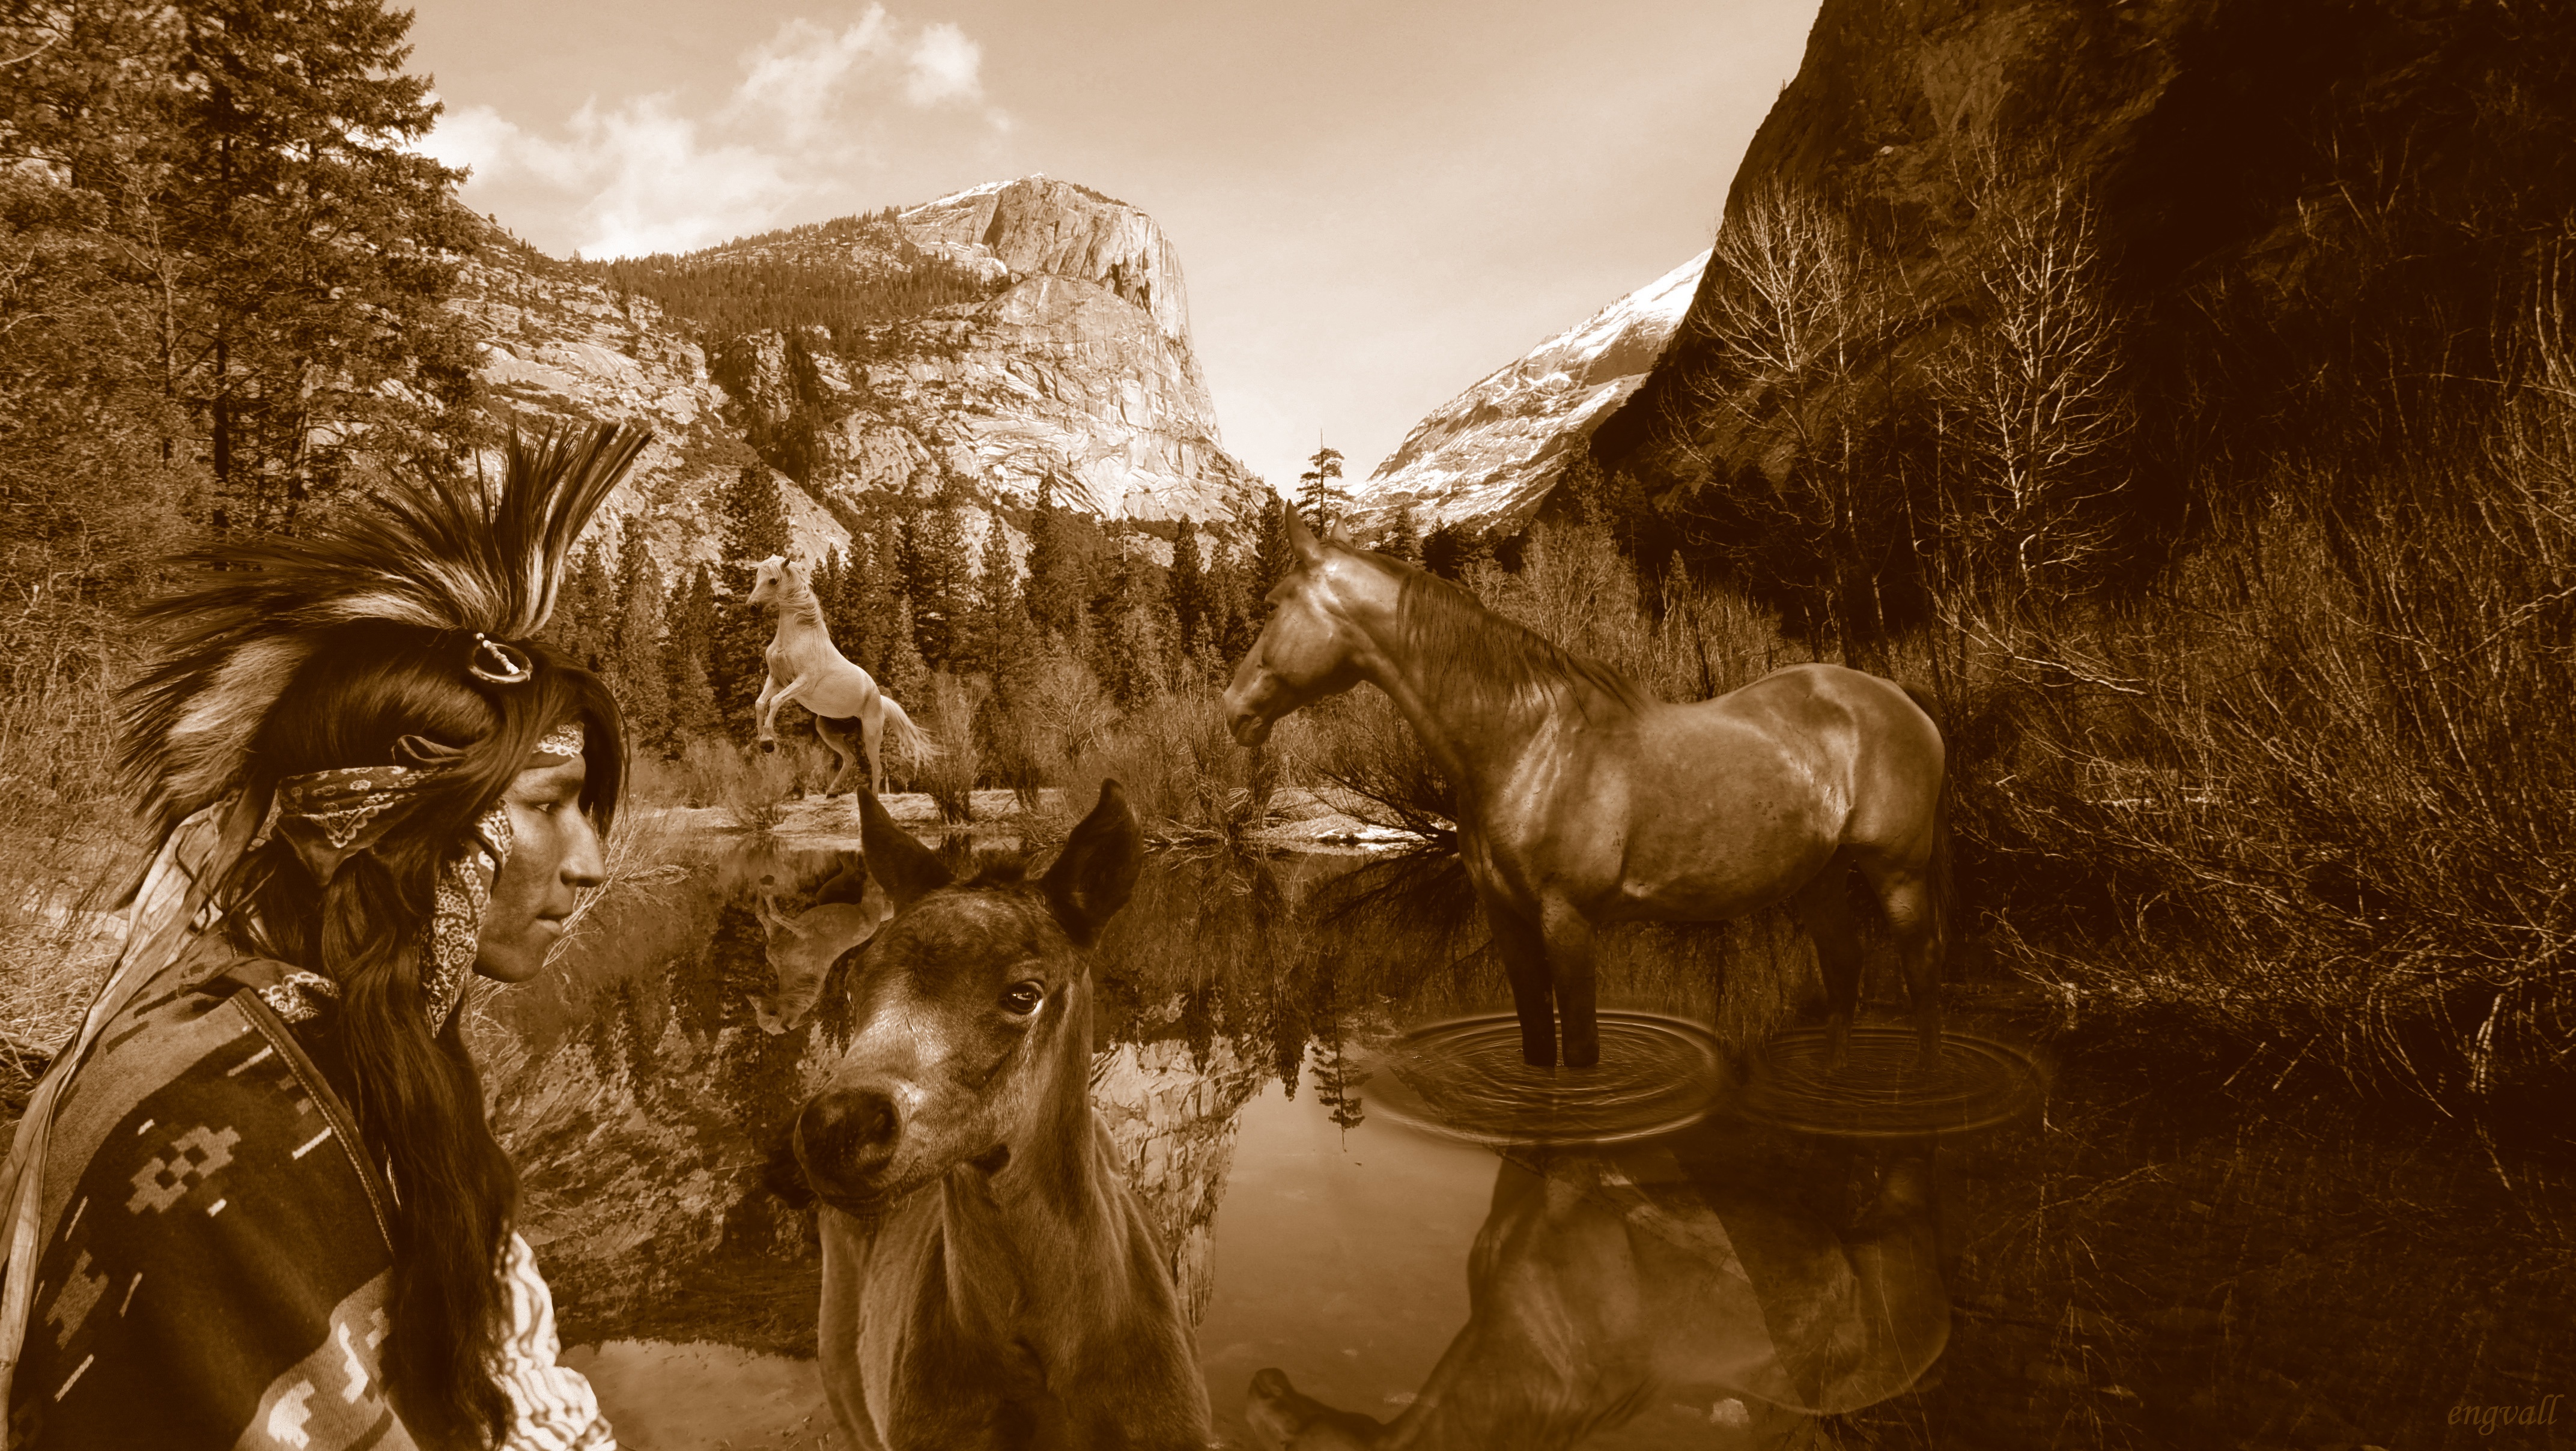
nature, mountain, lake, horse, left, story, screenshot, mythology, native american, lust, sense, requester, quad least